Economic Stimulus Appropriations Act of 1977

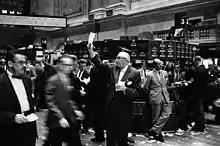
New York Stock Exchange

For the first draft of the bill, the CBO estimated that the impact of President Carter's economic stimulus would contribute an additional $14 billion to the gross national product (GNP) in the first year. In the second year, it would contribute another $18 billion to the country's GNP. When comparing the economy without stimulus in place, the bill would help to add an estimated 1 percent to GNP in its 1977 and 1.3 percent by 1978. The CBO also projected a decrease in unemployment by a decrease in 0.5 percent in 1977 and 0.7 percent in 1978.